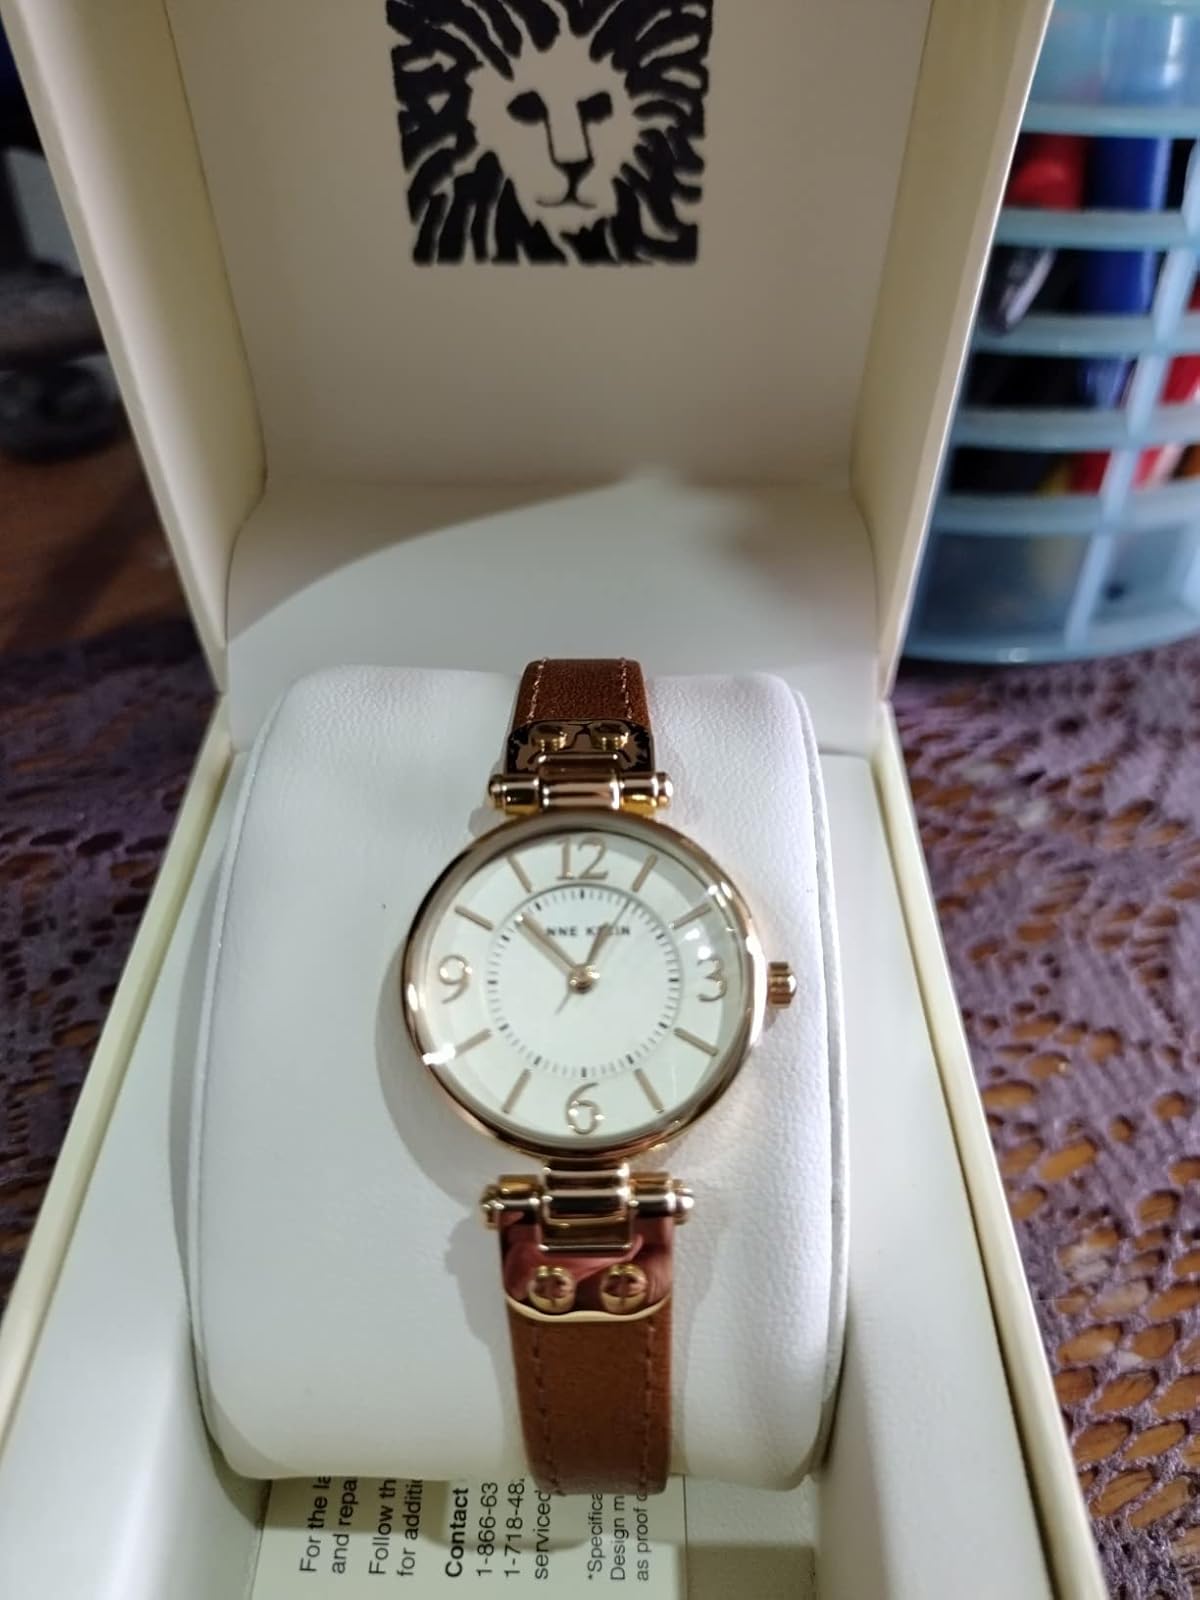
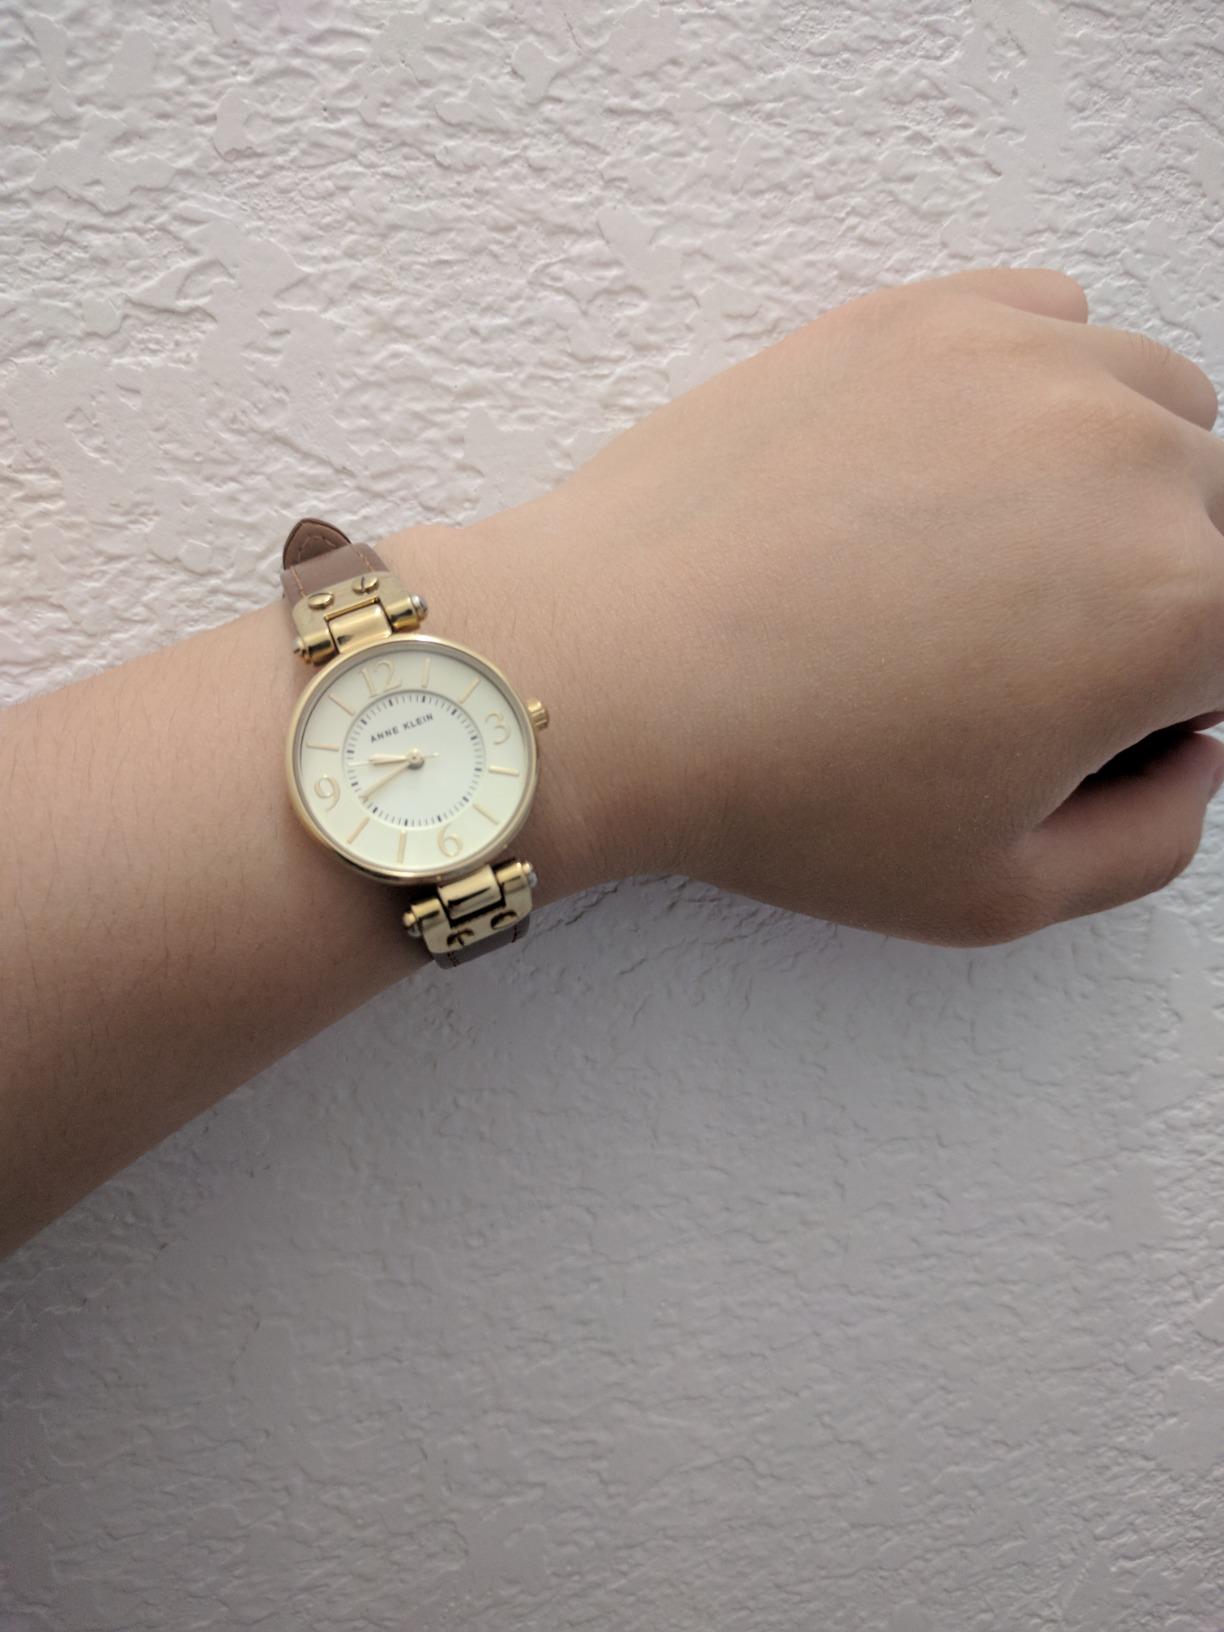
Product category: accessories_watch
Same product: yes